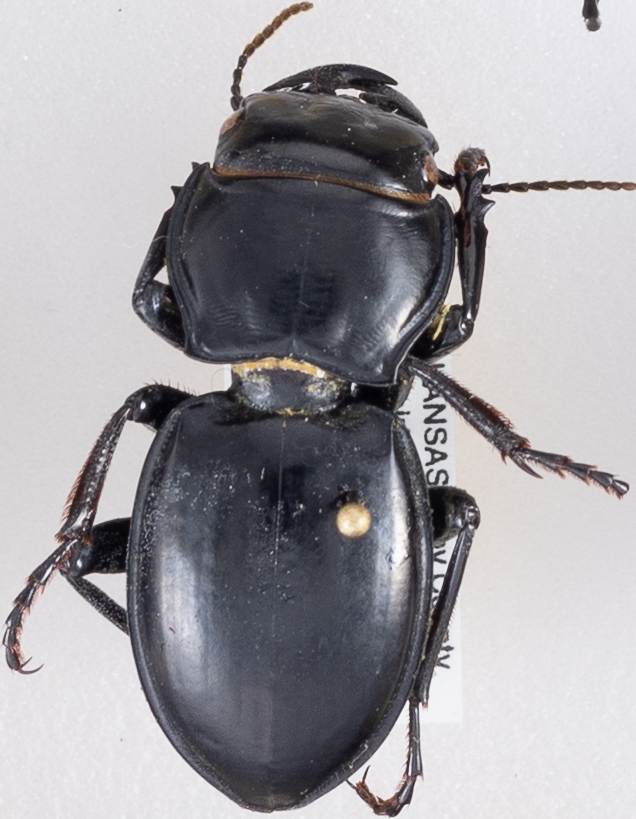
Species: Pasimachus californicus
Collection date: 2015-08-17
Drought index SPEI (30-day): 0.318
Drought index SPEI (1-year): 0.454
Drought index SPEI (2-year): -0.27